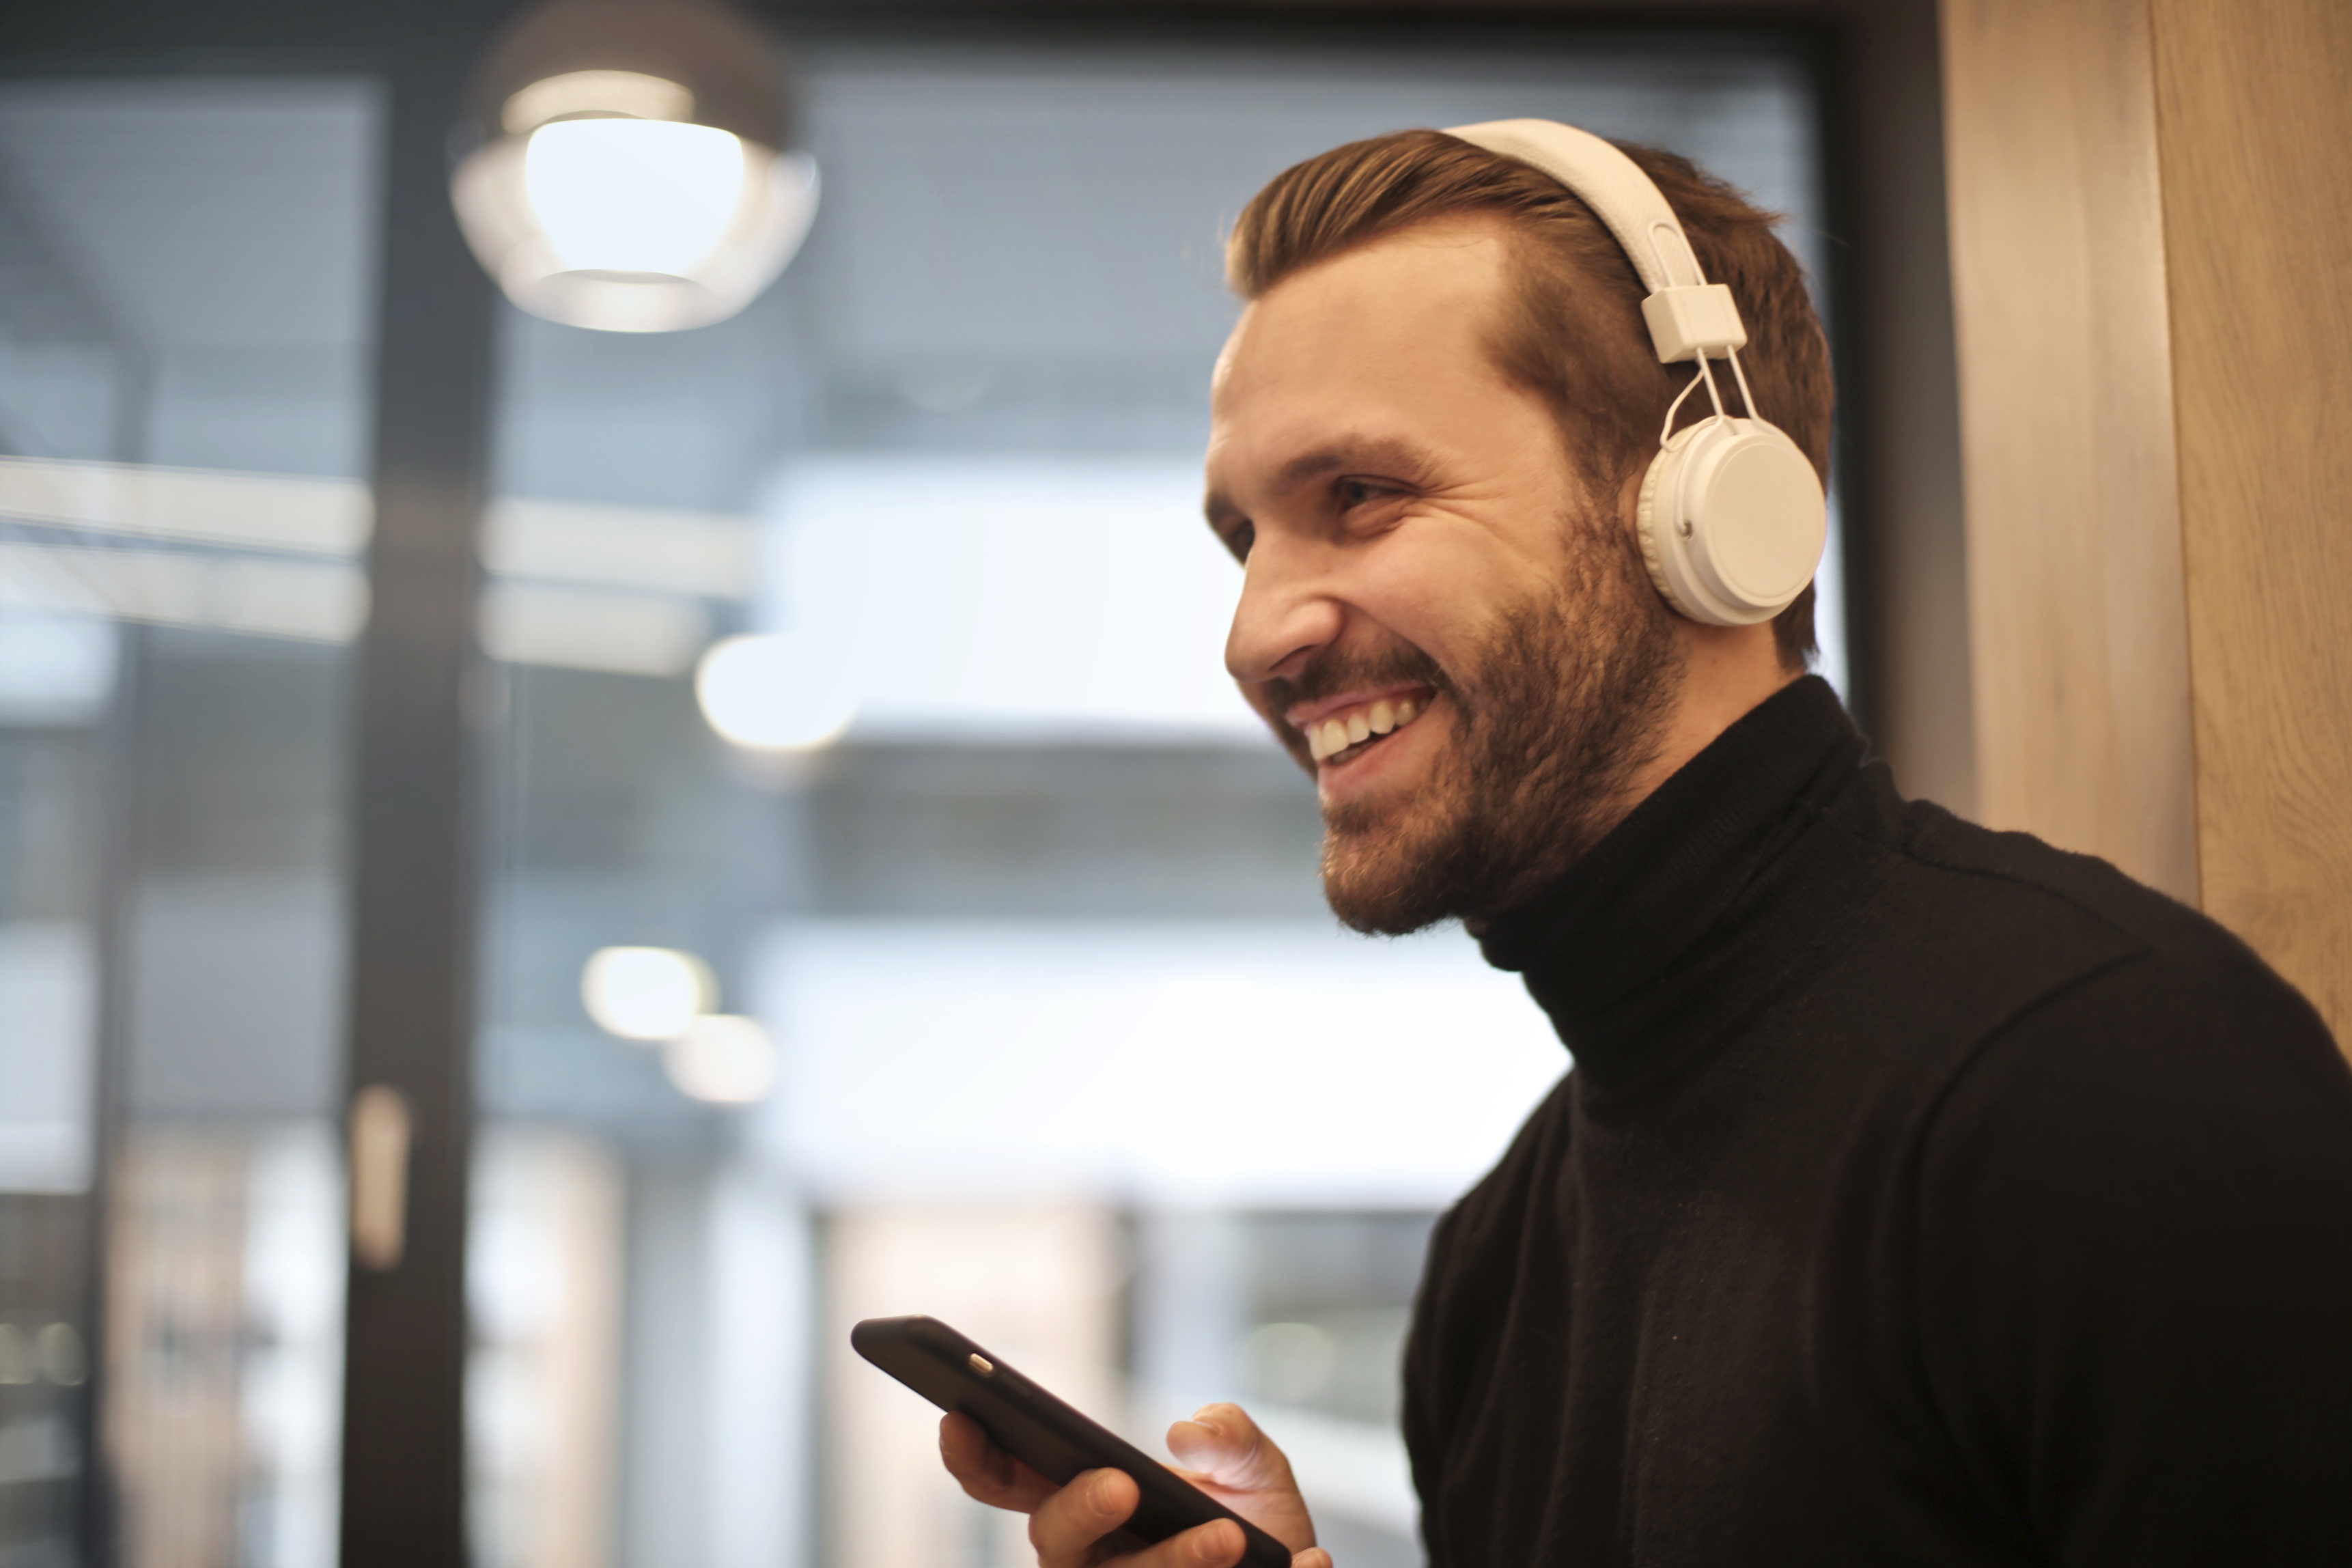
headphones, audio equipment, gadget, technology, organ, electronic device, ear, microphone, headset